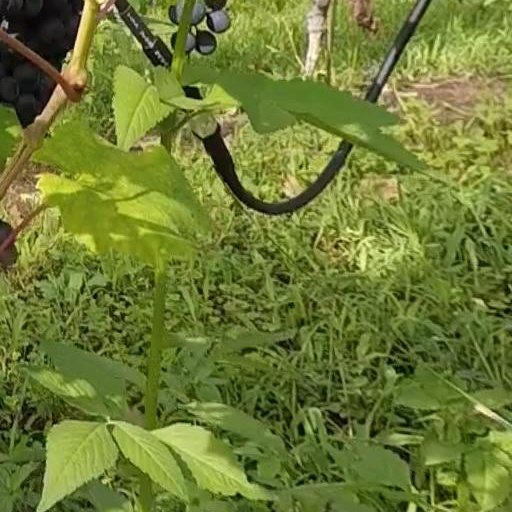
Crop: grape